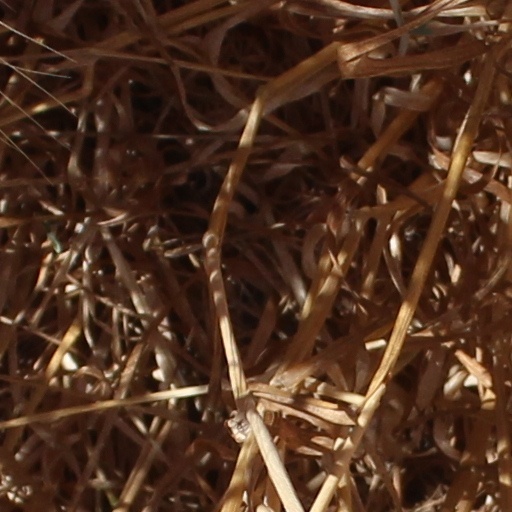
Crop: wheat